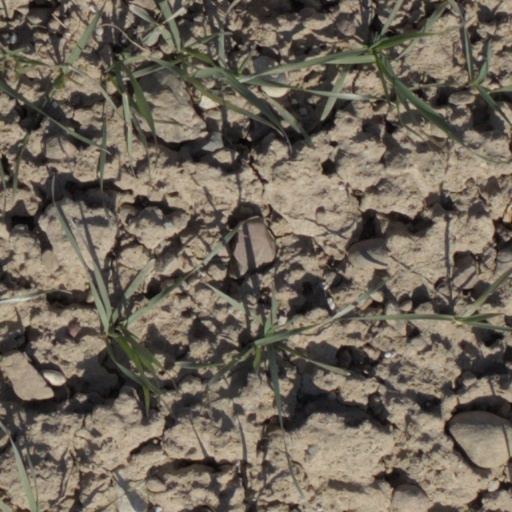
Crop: wheat